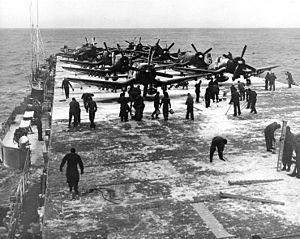
Le porte-avions d'escorte est un type de porte-avions de petite taille produit durant la Seconde Guerre mondiale. Conçus dans l'urgence pour assurer la protection des convois et pour suppléer le manque de porte-avions d'escadre en assurant une partie de leurs missions d'entraînement et de transport, ces navires assurèrent des missions offensives de plus en plus nombreuses, notamment la conduite de raids contre des objectifs terrestres et les missions d'appui au sol lors des opérations amphibies.